I Love Lucy

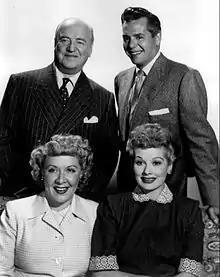
Cast members from left, standing: William Frawley, Desi Arnaz, seated: Vivian Vance and Lucille Ball

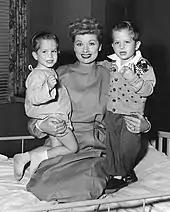
Mike (left) and Joe Mayer played Little Ricky as a toddler.

Gale Gordon and Bea Benaderet, supporting cast members on "My Favorite Husband", were originally approached for the roles of Fred and Ethel, but neither could accept, owing to previous commitments. Gordon did appear as a guest star, playing Ricky's boss, Mr. Littlefield, in two episodes of "I Love Lucy", and later a civil court judge in an episode of "The Lucille Ball–Desi Arnaz Show". Gordon was a veteran from the classic radio days in which he perfected the role of the exasperated character, as in "Fibber McGee and Molly" and "Our Miss Brooks". He would go on to co-star with Ball in all of her post–"I Love Lucy" series ("The Lucy Show", "Here's Lucy" and "Life with Lucy"). Benaderet was a guest star in one episode as elderly Miss Lewis, a neighbor of the Ricardos.